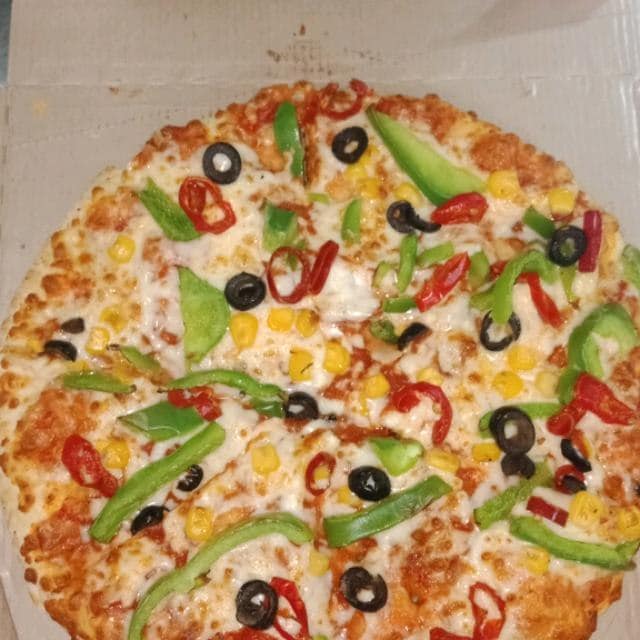
Dish: pizza